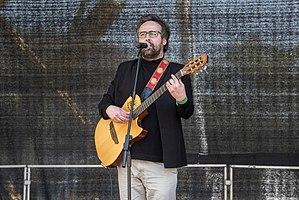
Roger Mas i Solé, né à Solsona le 9 décembre 1975, est un chanteur catalan.